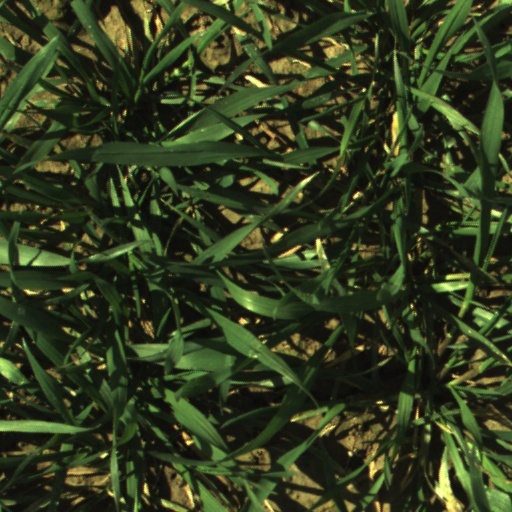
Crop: wheat